Itamaraty Palace (Rio de Janeiro)

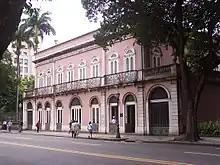
Neoclassical facade (c. 1855) of the Itamaraty Palace.

The palace was a noble residence, the seat of the Republican Government (1889–1898) and of the Ministry of Foreign Affairs (1899–1970). It currently serves as the headquarters of the MRE's Representative Office in Rio de Janeiro, of the Alexandre de Gusmão Foundation's Center for History and Diplomatic Documentation and of the Historical and Diplomatic Museum, as well as holding the collections of the Historical Archive and the Map Library.